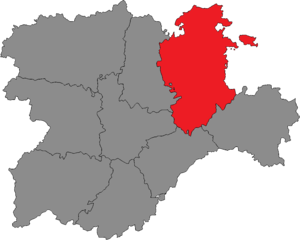
La circonscription électorale de Burgos est l'une des neuf circonscriptions électorales de Castille-et-León pour les élections aux Cortes de Castille-et-León.